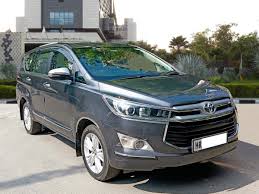
Label: noambulance